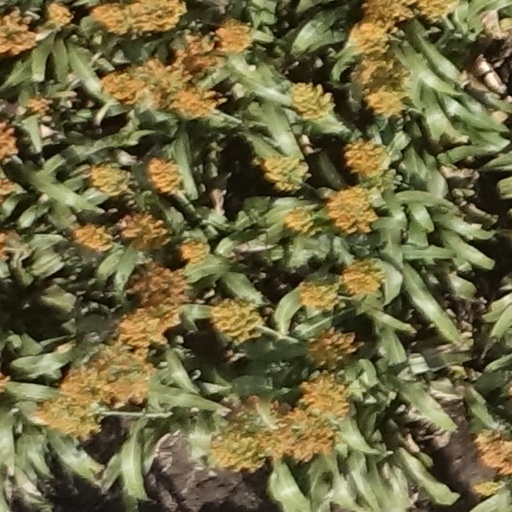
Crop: sorghum